Wellesley High School

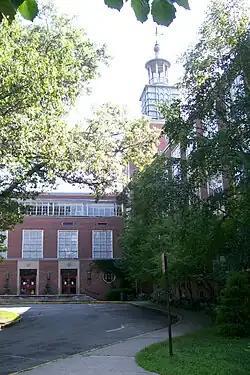
Wellesley High School in 2009 before demolition

The increasing size of the student body as well as the evolving nature of education challenged the capability of the 1938 building to meet the needs of the school community effectively and safely. In September 2005, the exploration of options for a new building or refurbishment was commenced by the town.